Andrews-Duncan House

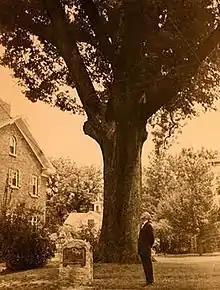
The Henry Clay Oak in 1955.

A large white oak tree, nicknamed the "Henry Clay Oak", previously stood behind the home on the southwest corner of the property. It measured approximately tall with a 100-foot spread and was estimated to be anywhere from 200 to 350 years old. The tree was famous for supposedly being the site where in 1844 politician Henry Clay wrote his letter opposing the annexation of Texas. The publication of that letter was one of the main reasons he lost the 1844 presidential election. Due to weather damage and a deadly root fungus, the tree was felled in October 1991. Two historical markers in front of where the tree once stood state: "Henry Clay Oak/Henry Clay, on a visit to this city, wrote the famous Raleigh Letter, April 17, 1844, opposing the annexation of Texas. Many authorities believe that this statement cost him the presidential election of 1844. According to tradition Clay wrote the letter while sitting under this oak tree, in the yard of Colonel William Polk, at whose home he was a guest./Erected by Colonel Polk Chapter/D.A.R./1939" and "Raleigh/Historic Property/The Henry Clay Oak/Circa 1650"